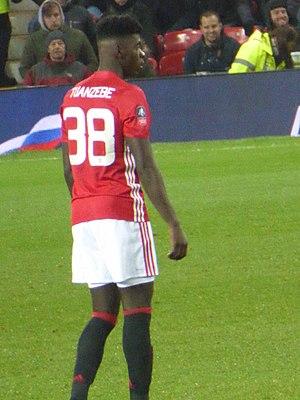
Axel Tuanzebe, né le 14 novembre 1997 à Bunia, est un footballeur anglais qui évolue au poste de défenseur à Manchester United.